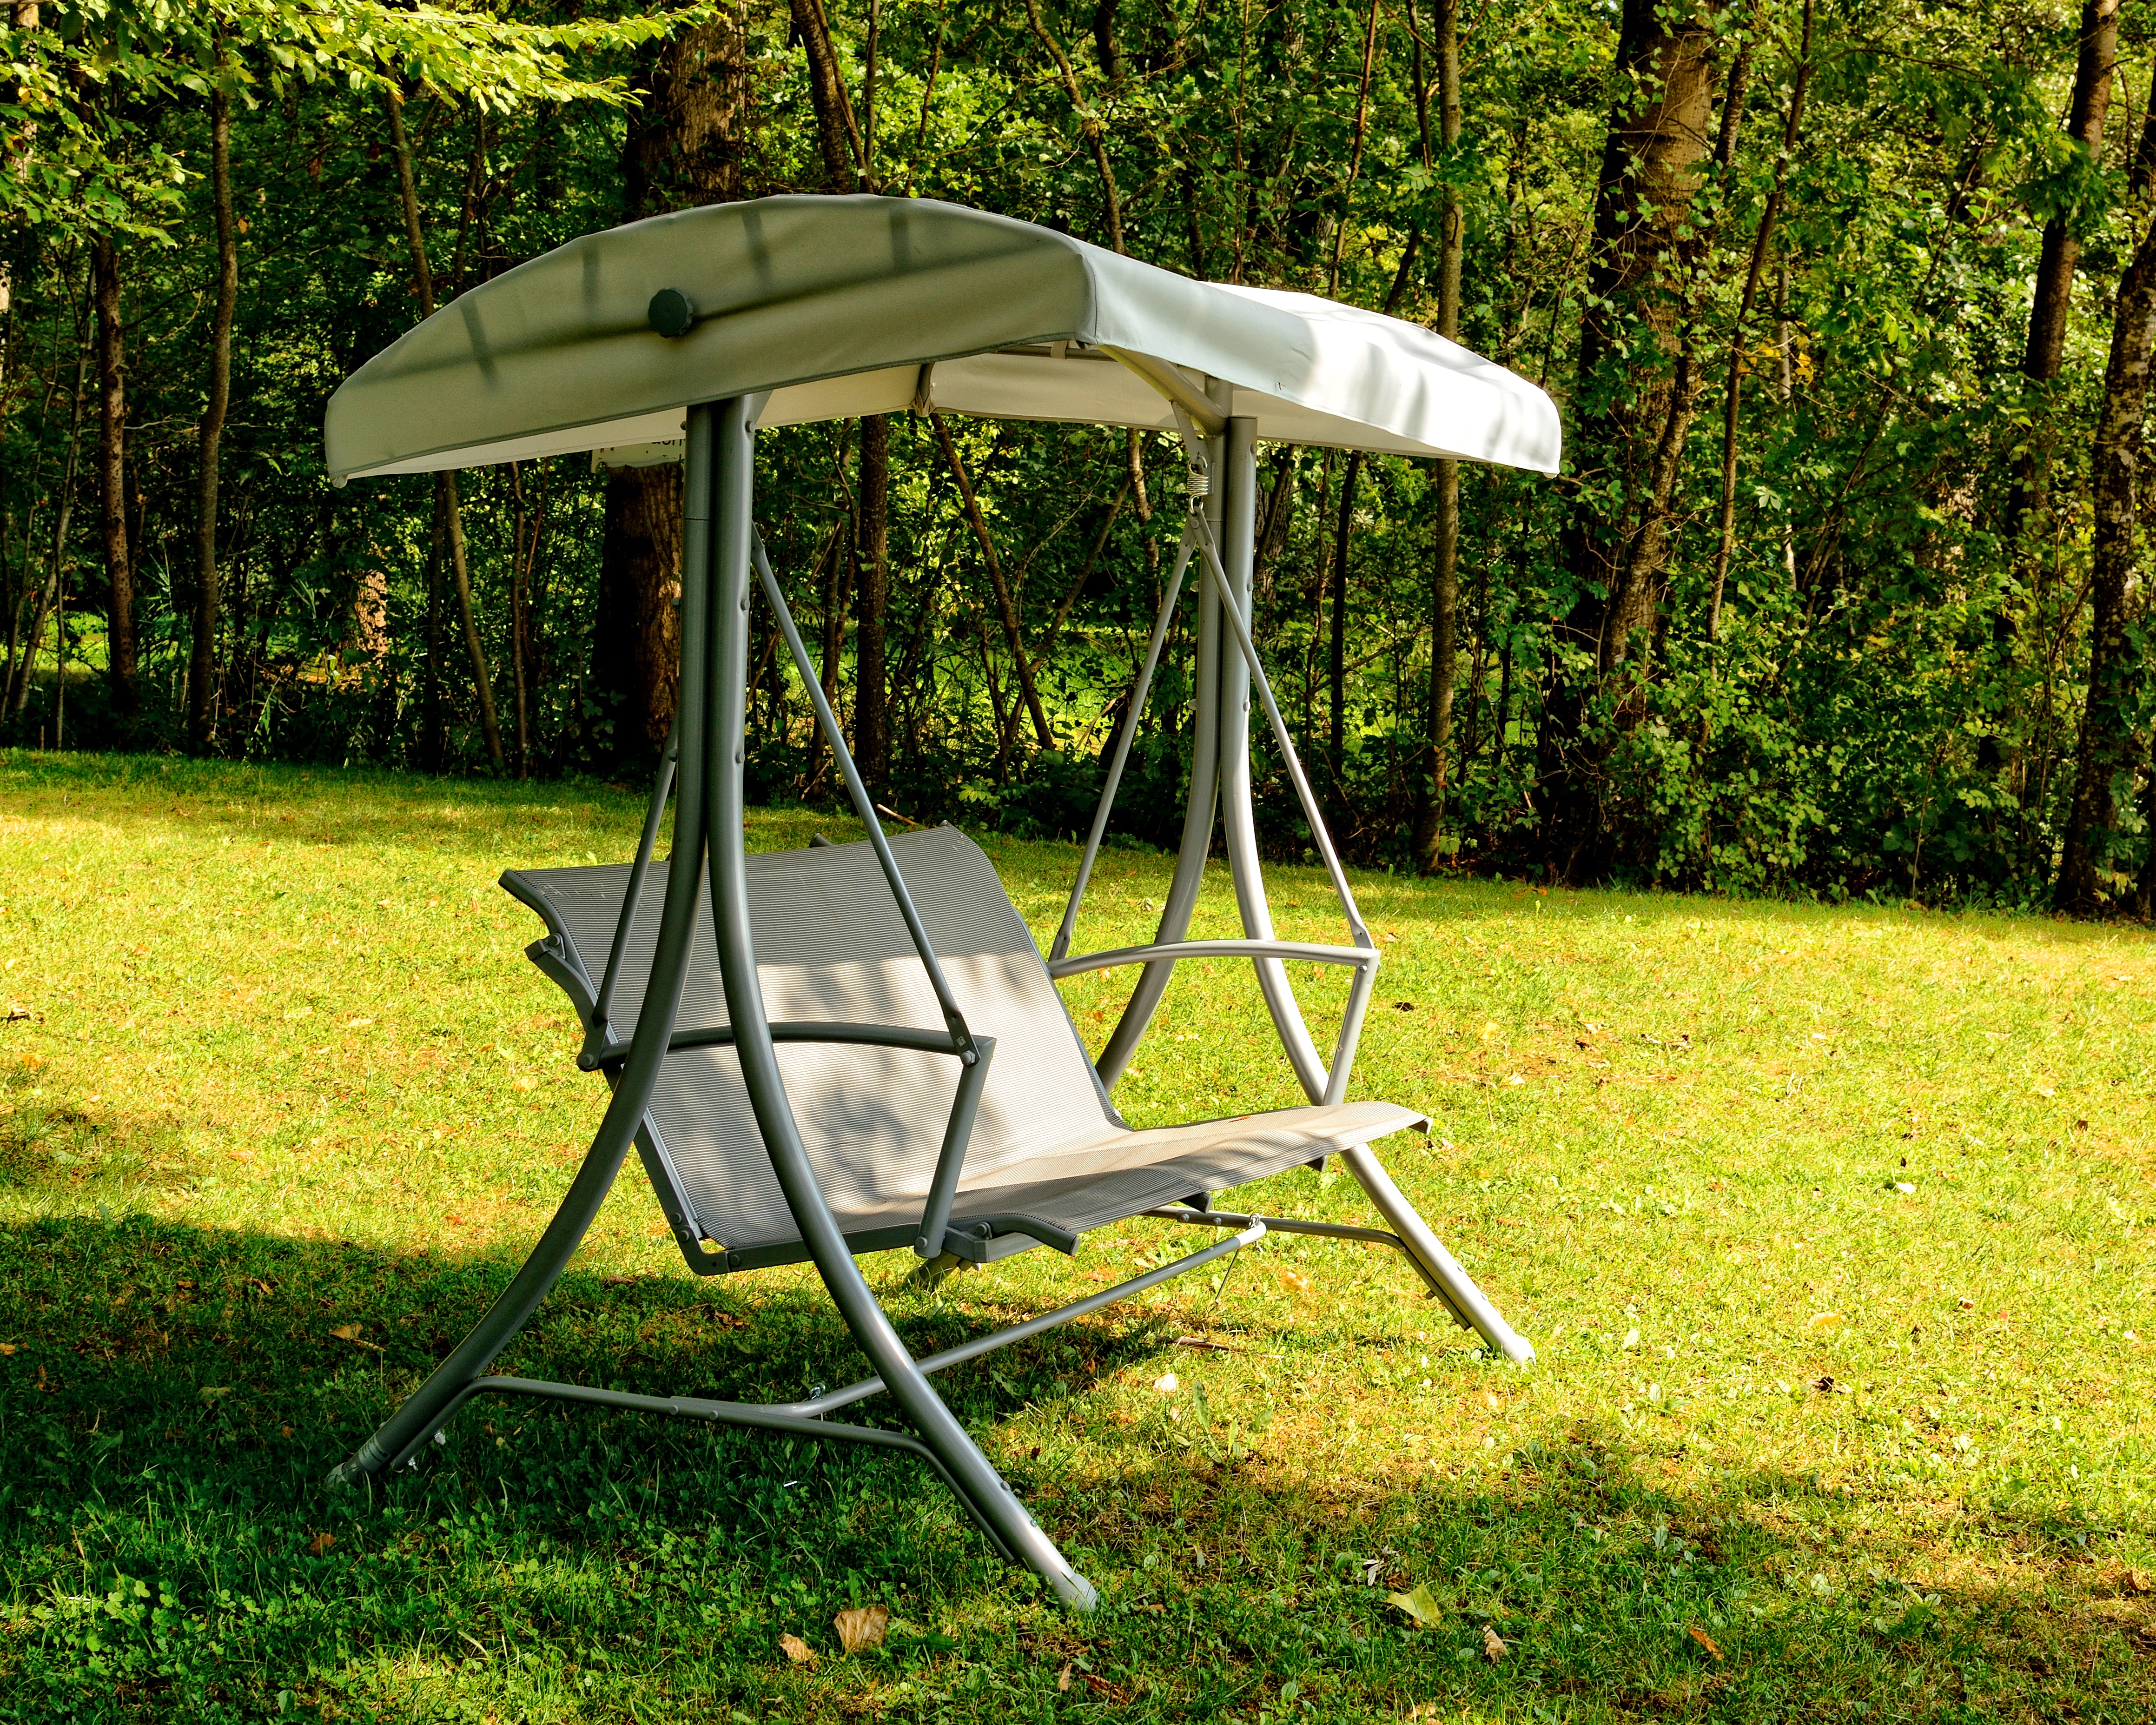
rock, summer, backyard, gazebo, garden, leisure, swing, tent, family, fun, out, recovery, swing device, outdoor play equipment, garden swing, hollywood swing